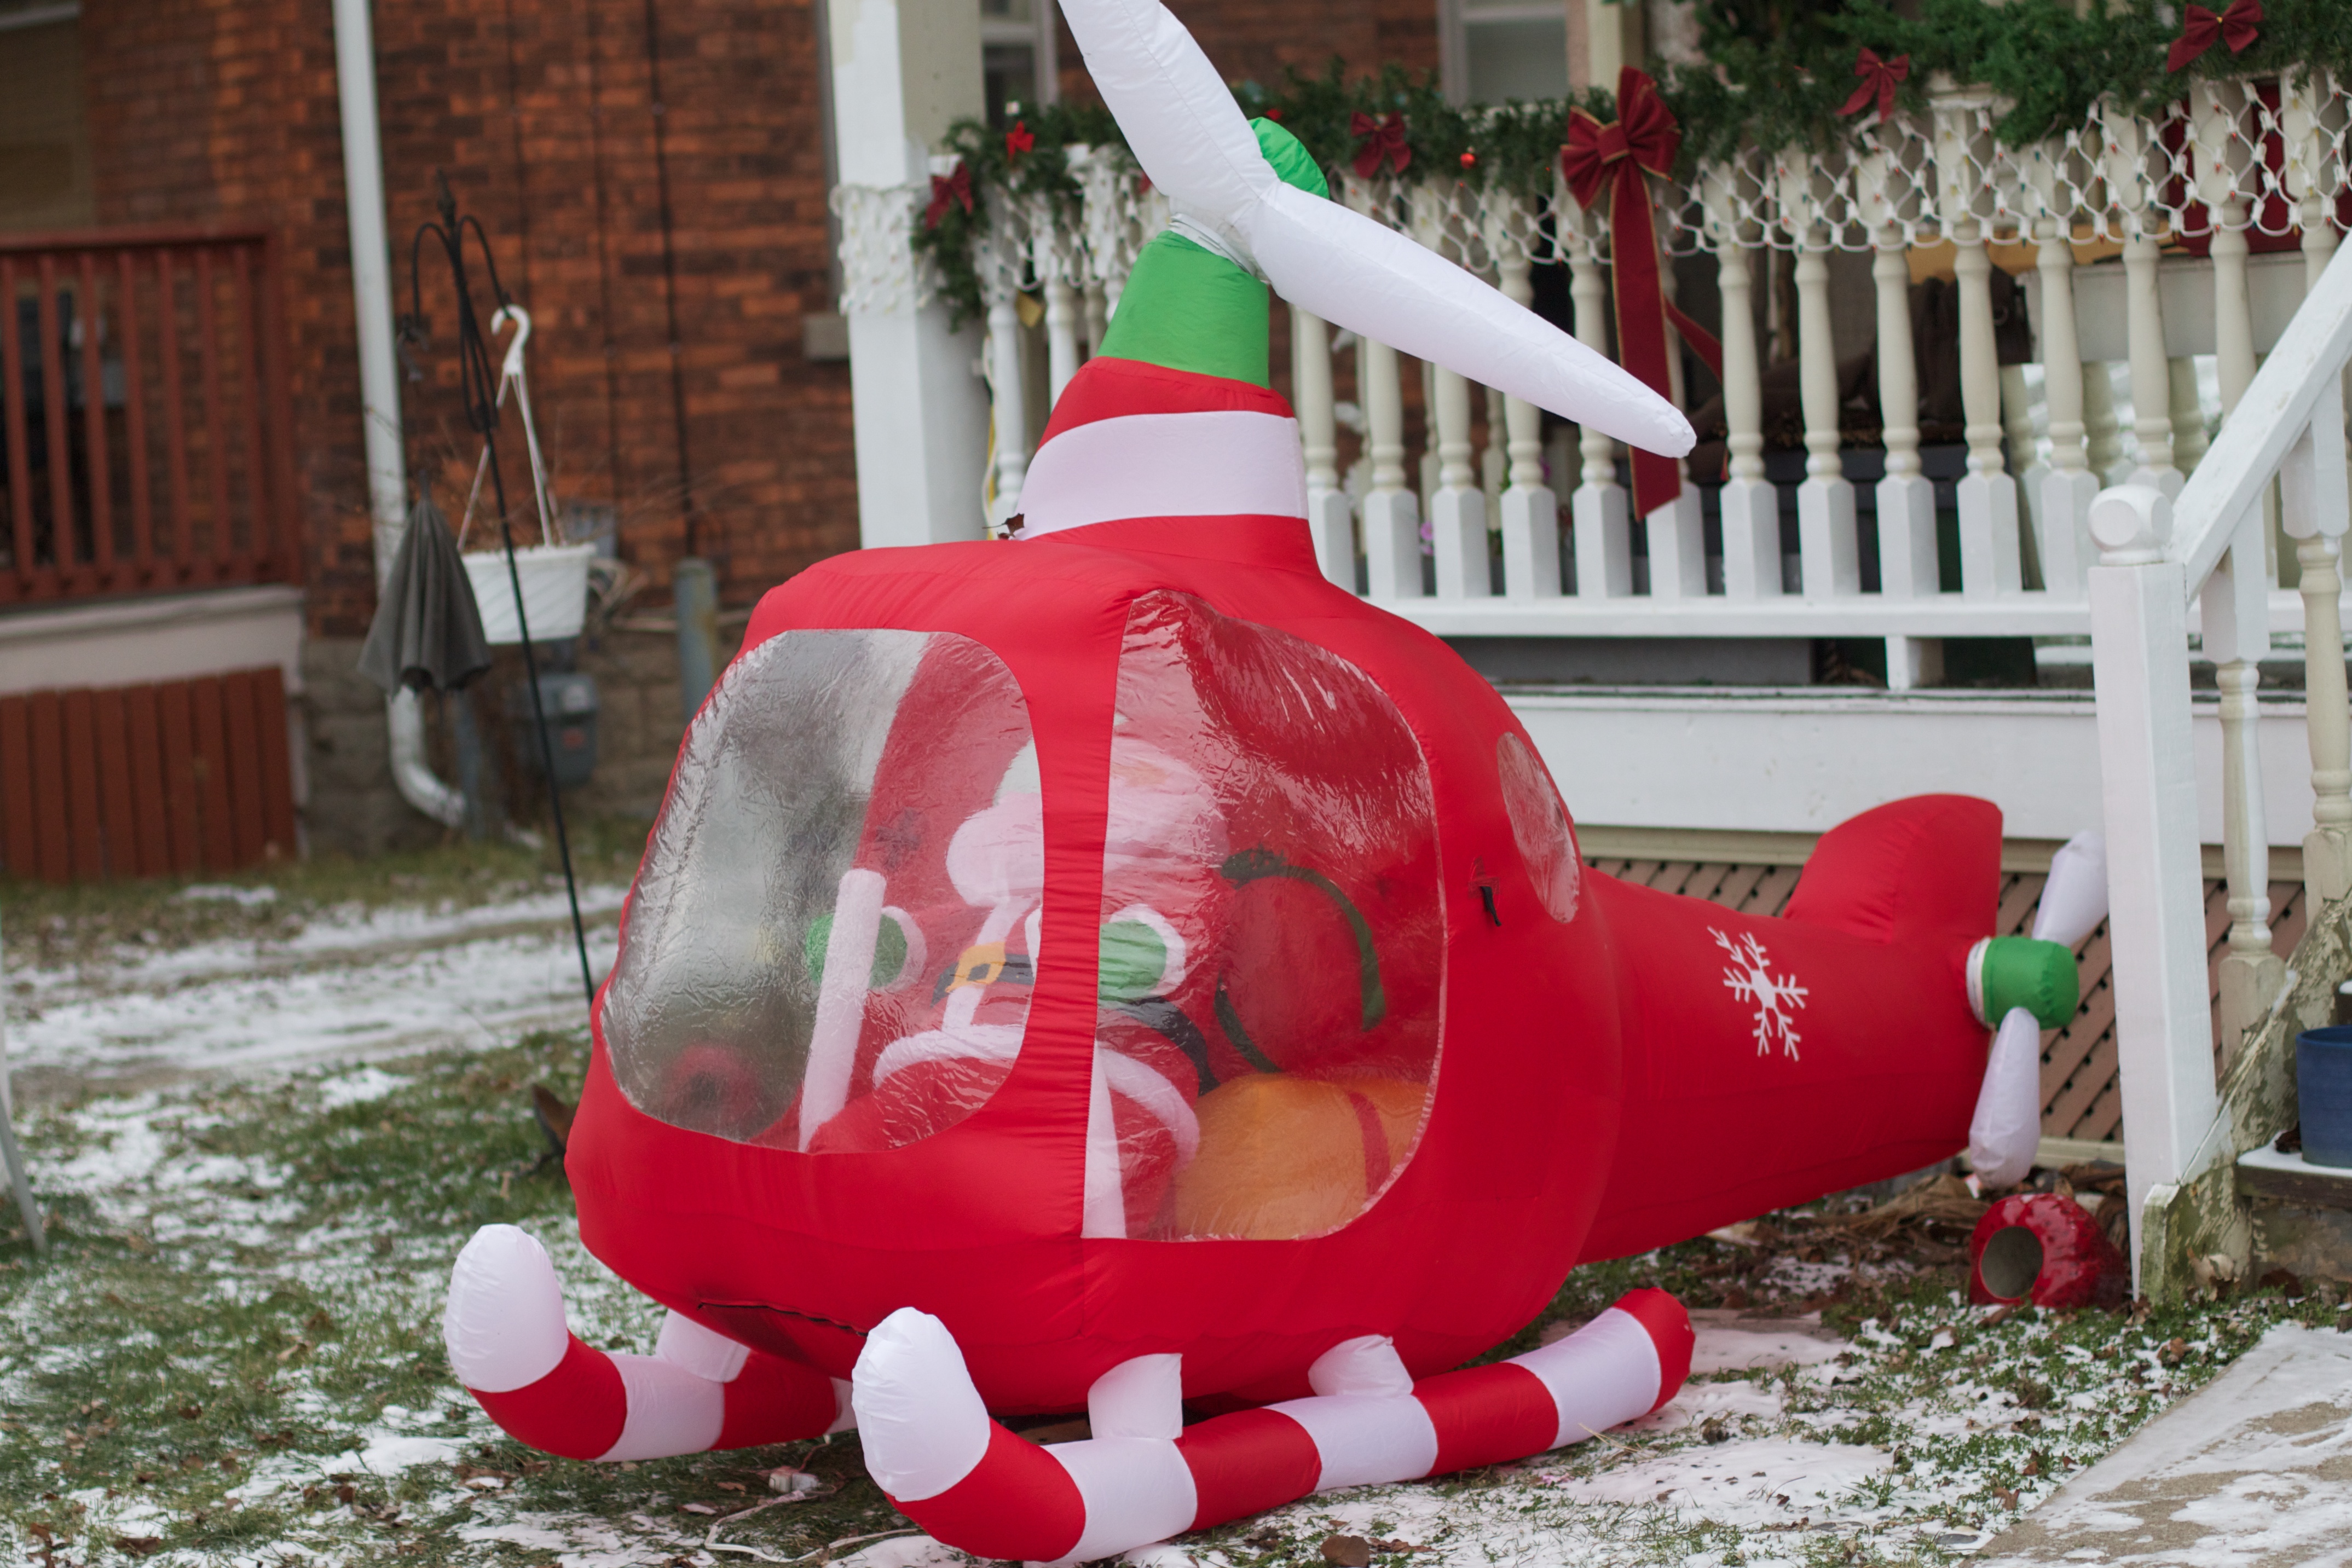
red, games, inflatable